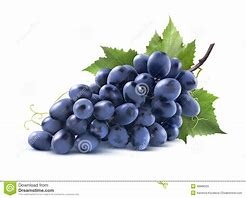
Label: grape